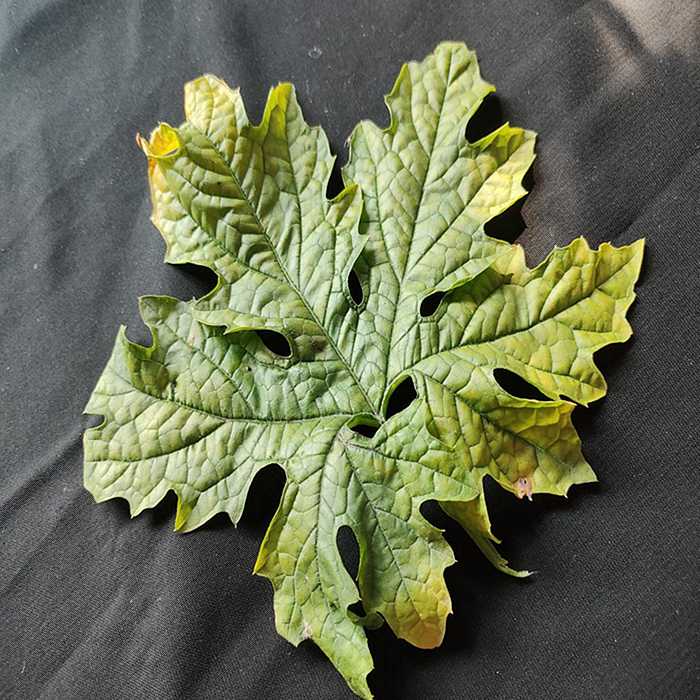
Plant: Bitter Gourd
Label: Mosaic virus